Hymenaea stigonocarpa

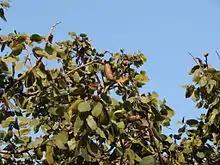
Tree with ripe fruits

The nectar-rich flowers of "Hymenaea stiginocarpa" open at night and are pollinated by several bat species, among which are the mostly fruit-eating "Platyrhinus lineatus" and "Carollia perspicilata" and the nectar specialist "Glossophaga soricina". Hawkmoths also frequent the flowers, but seem ineffective in pollinating them. Self-pollinated seeds do not fully mature. Although the flower’s own pollen grains grow tubes and fertilise ovules as successfully as pollen from a different specimen, after seven or eight days the self-pollinated fruits fall from the tree. The mechanism to abort self-pollinated fruits is not known, but cross-fertilised ovules grow faster from the start.